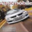
Label: automobile